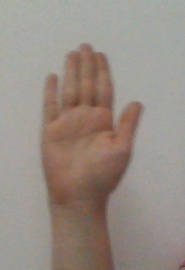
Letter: seen